George Gissing

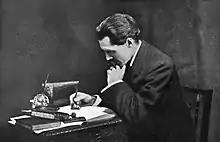
Gissing at desk

Gissing's work began to be paid better. "New Grub Street" (1891) brought him £250. In 1892 he befriended and was influenced in his work by a fellow writer, George Meredith. In the 1890s Gissing lived more comfortably on his earnings, but his health suffered, which limited the time he spent in London. Novels from the period include "Born in Exile" (1892), "The Odd Women" (1893), "In the Year of Jubilee" (1894) and "The Whirlpool" (1897). From 1893, Gissing also wrote short stories, some of which were collected in an 1898 volume, "Human Odds and Ends", and others in volumes published after his death. In 1895, he published three novellas, "Eve's Ransom", "The Paying Guest" and "Sleeping Fires". This too reflected changing tastes in the reading public, away from three-volume novels.